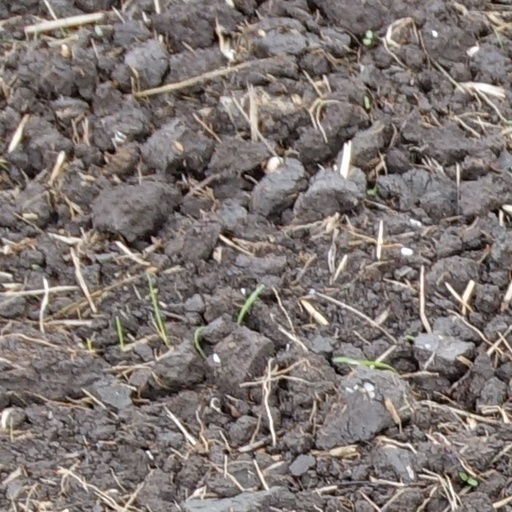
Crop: wheat